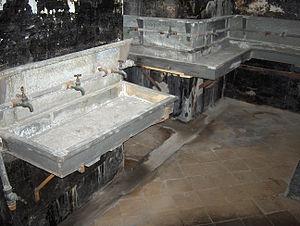
Le fort de Breendonk ou fort de Breendonck, situé dans la commune de Willebroeck, non loin de la localité homonyme qui elle se trouve dans la commune de Puers-Saint-Amand, à une vingtaine de kilomètres au sud d’Anvers, a servi de camp de concentration durant la Seconde Guerre mondiale. Avec le camp de rassemblement de Malines, ils sont les deux seuls camps de concentration implantés par les nazis en Belgique. Le premier commandant du camp, Philipp Schmitt, sera le dernier condamné à mort exécuté en Belgique. Son successeur à la tête du camp, Karl Schönwetter, se rendra aux Alliés en 1944.